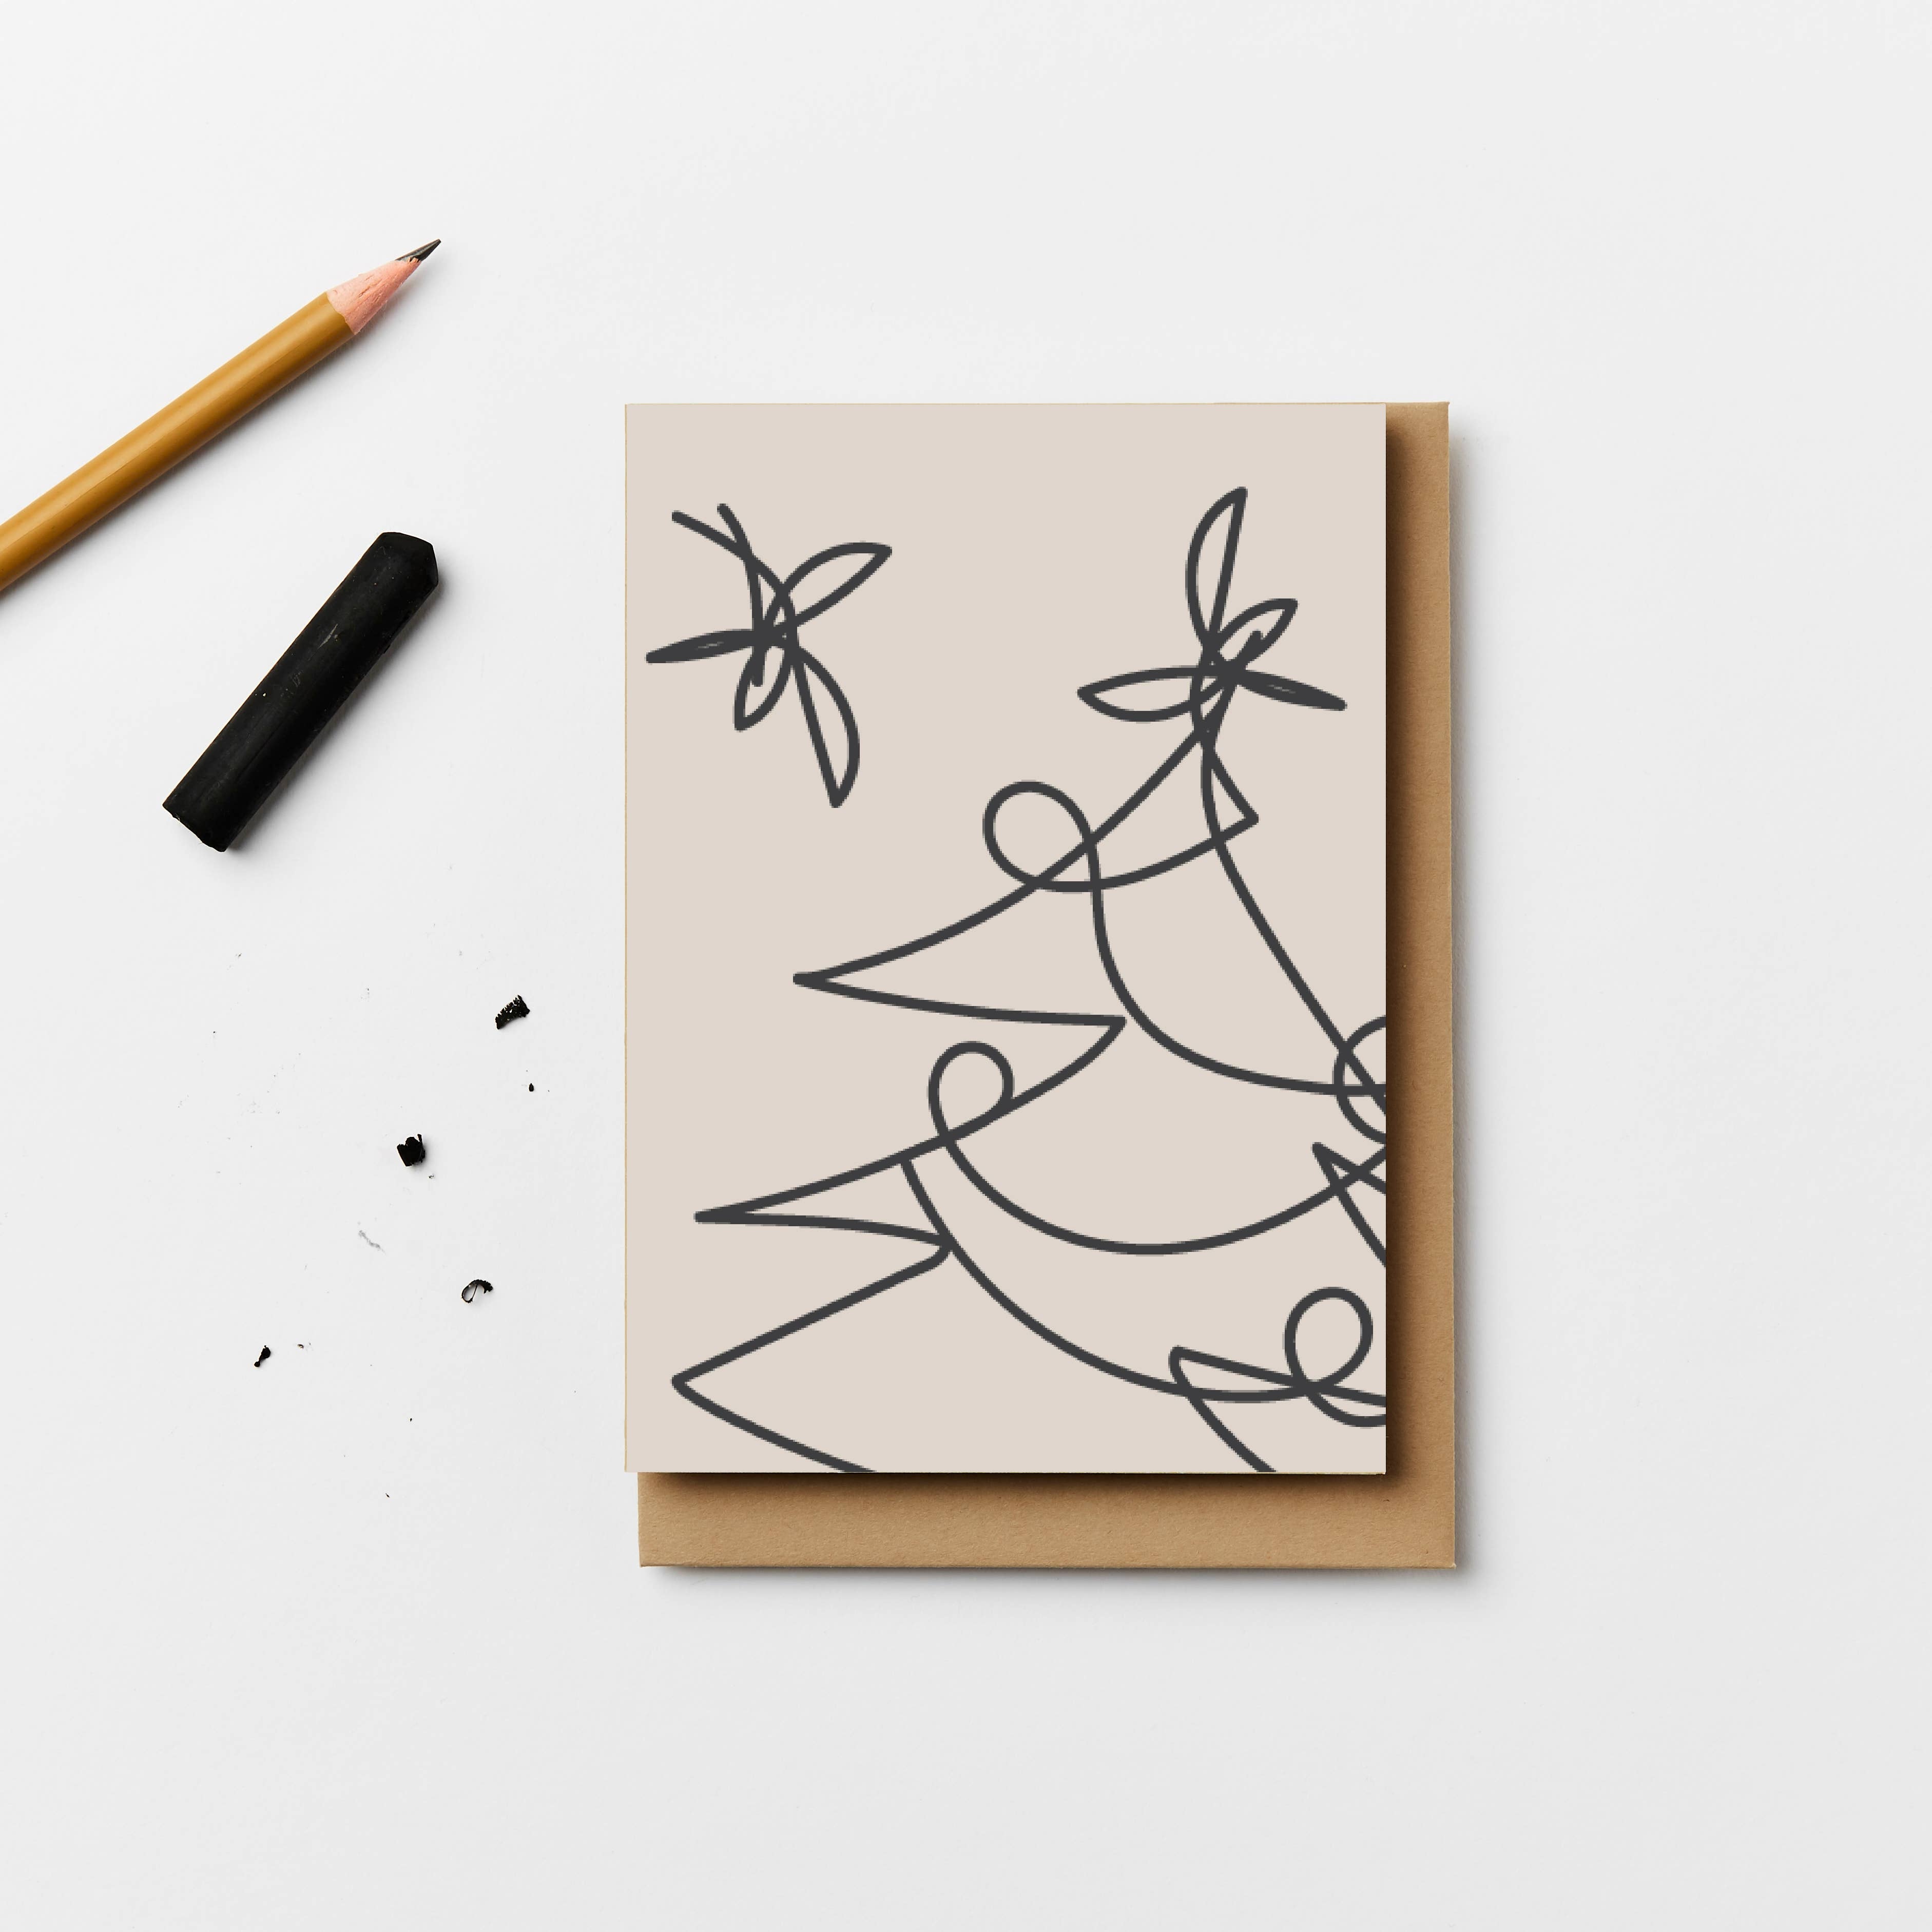
TREE LINES SEASONAL CHRISTMAS CARD
An abstract, monochrome holiday card on a beautiful heavyweight, printed on FSC boards with FSC envelope. Available as a single card or pack of 6 cards.
Brand: Kinshipped
Category: Office Supplies > Filing & Organization > Greeting Card Organizers